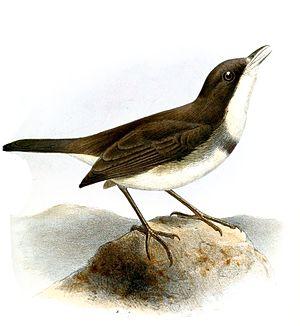
Le Horizorin de Dohrn, anciennement Gobemouche de Dohrn ou Fauvette de Dohrn, est une espèce de passereaux de la famille des Sylviidae. Il se trouve uniquement sur l'île de Principe dans le Golfe de Guinée. Son nom commémore Heinrich Wolfgang Ludwig Dohrn.